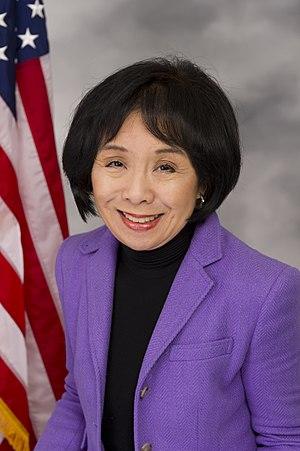
Depuis le recensement de 2010, la Californie dispose de 53 élus à la Chambre des représentants des États-Unis.
Les Nippo-Américains sont les Américains d'origine japonaise. Ils constituent un groupe de la diaspora japonaise et un sous-groupe des Asio-Américains.
Doris Okada Matsui, née le 25 septembre 1944 à Poston, est une femme politique américaine, membre du Parti démocrate.